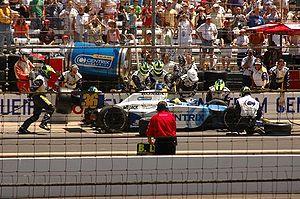
Bruno Junqueira est un pilote automobile brésilien né le 4 novembre 1976 à Belo Horizonte.